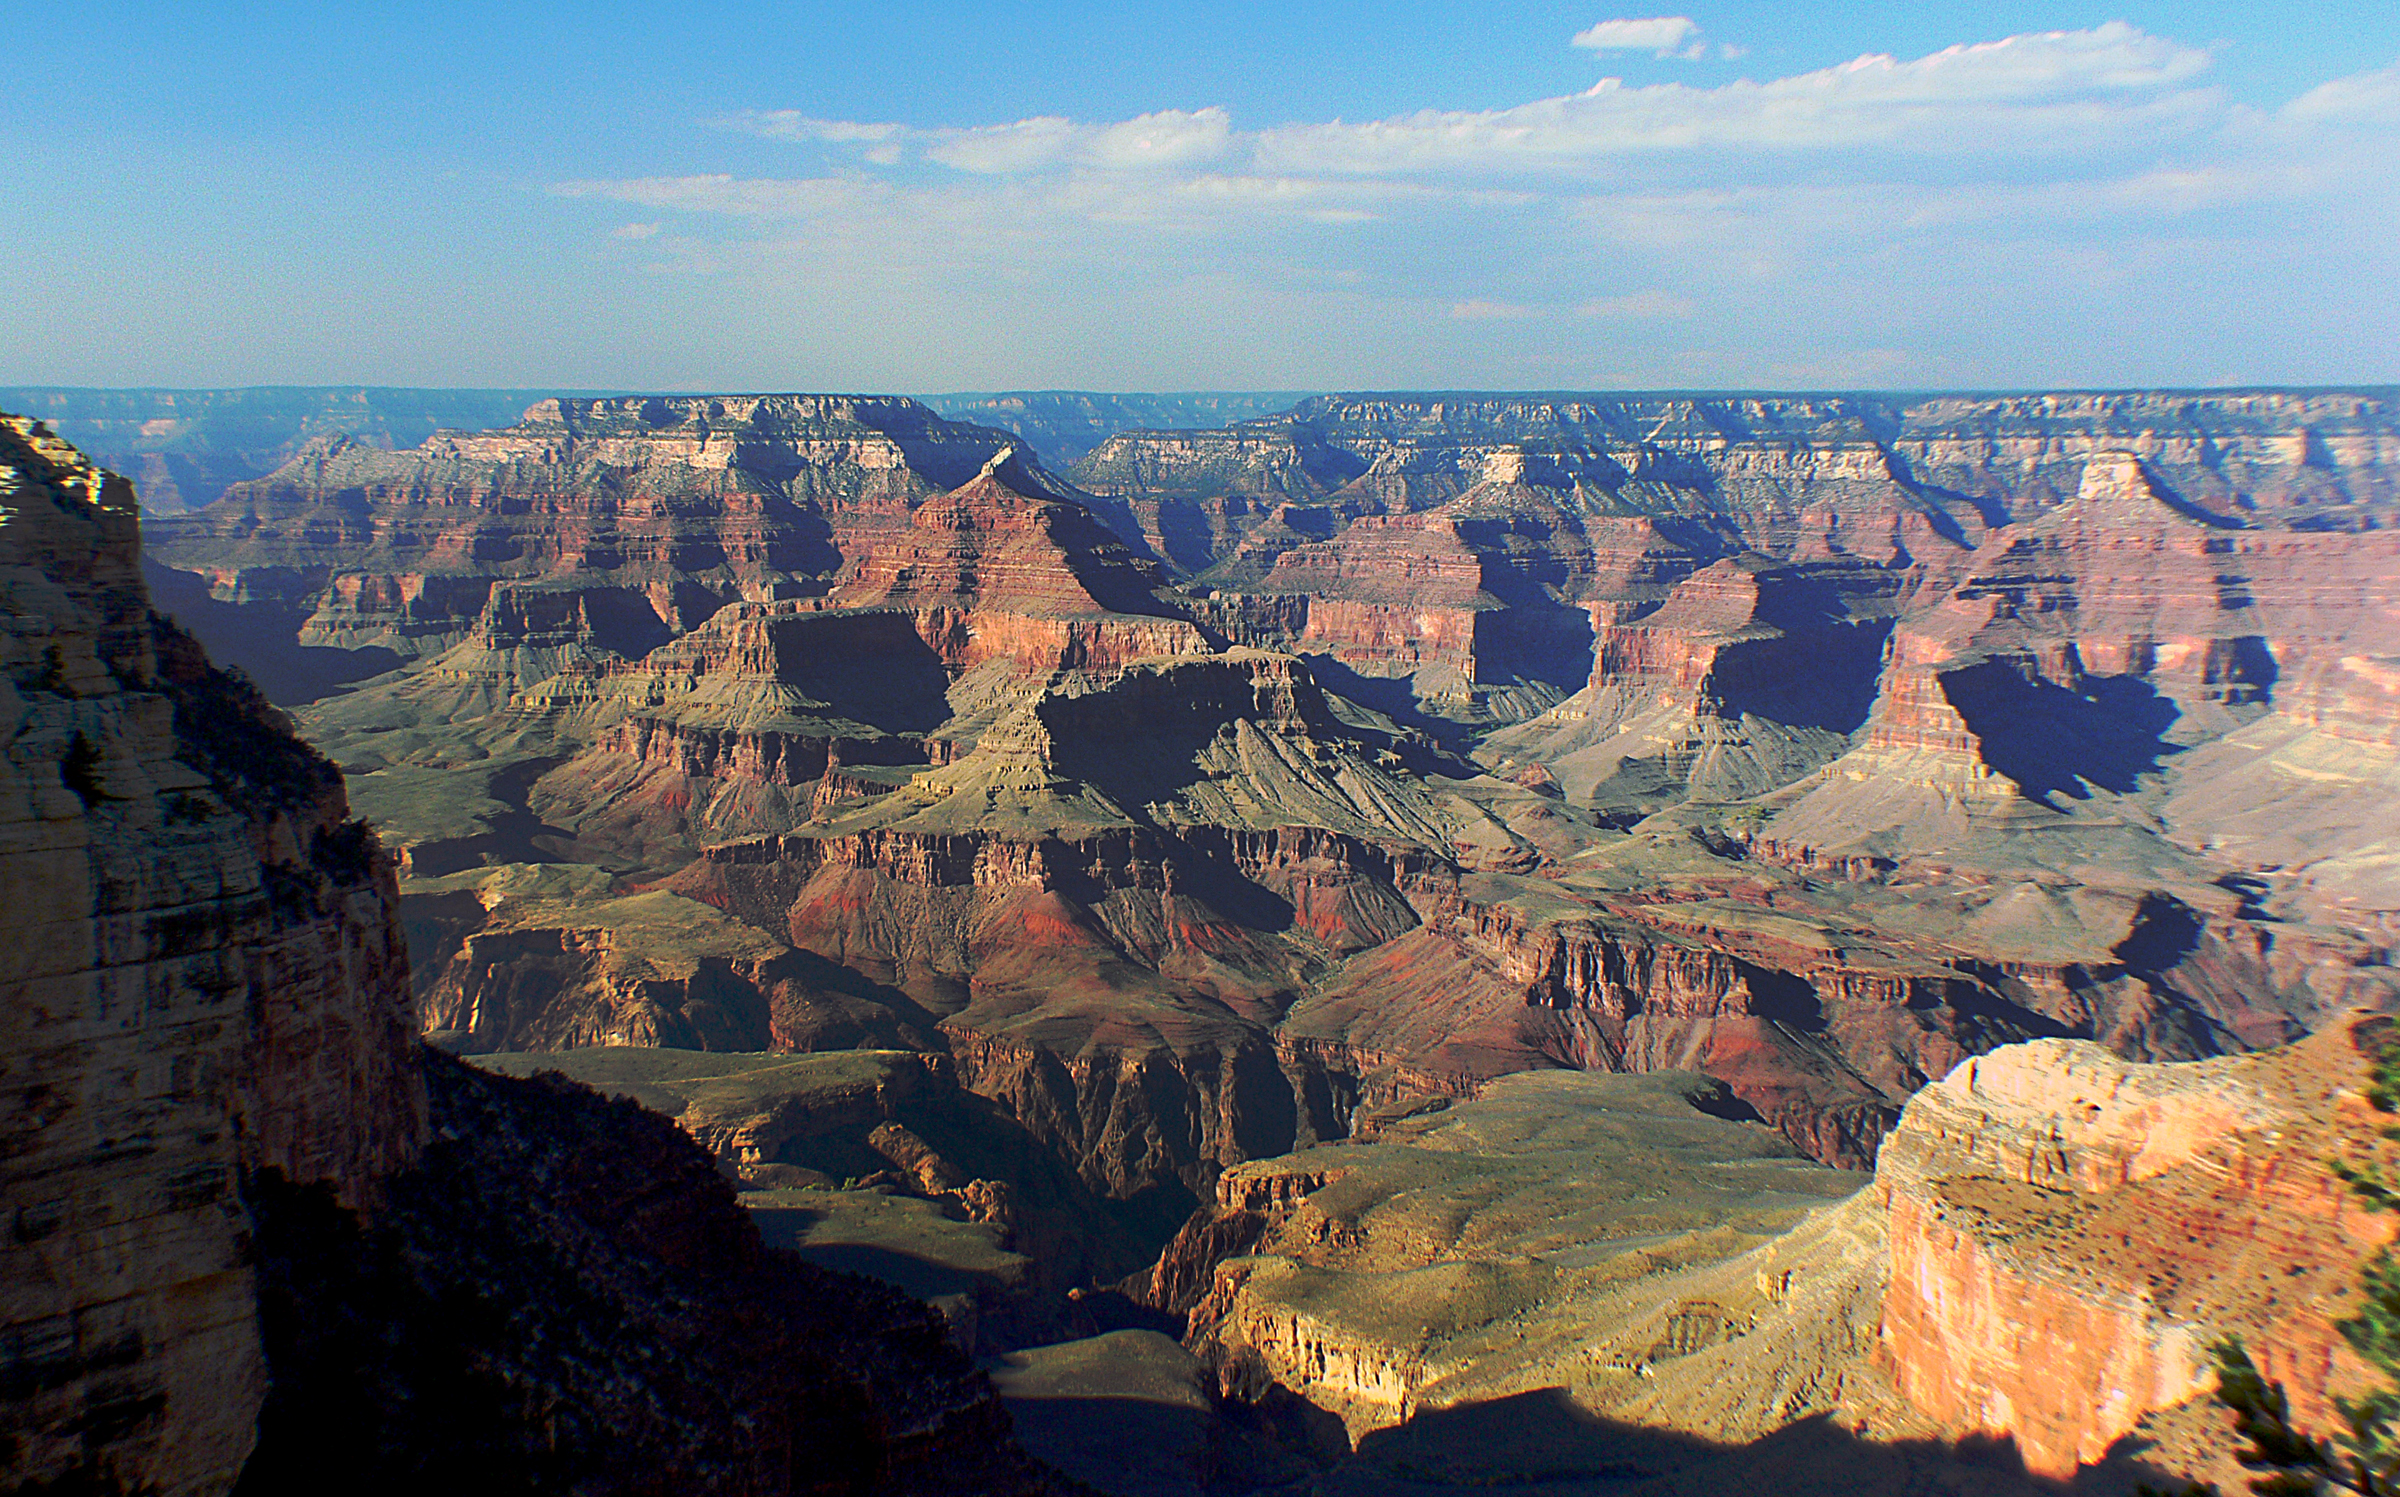
landscape, rock, formation, arch, usa, landmark, canyon, terrain, national park, arizona, geology, badlands, landscapes, nationalparks, grandcanyon, bridgecamera, panasonicdmcfz30, usnationalparks, landform, aerial photography, geographical feature